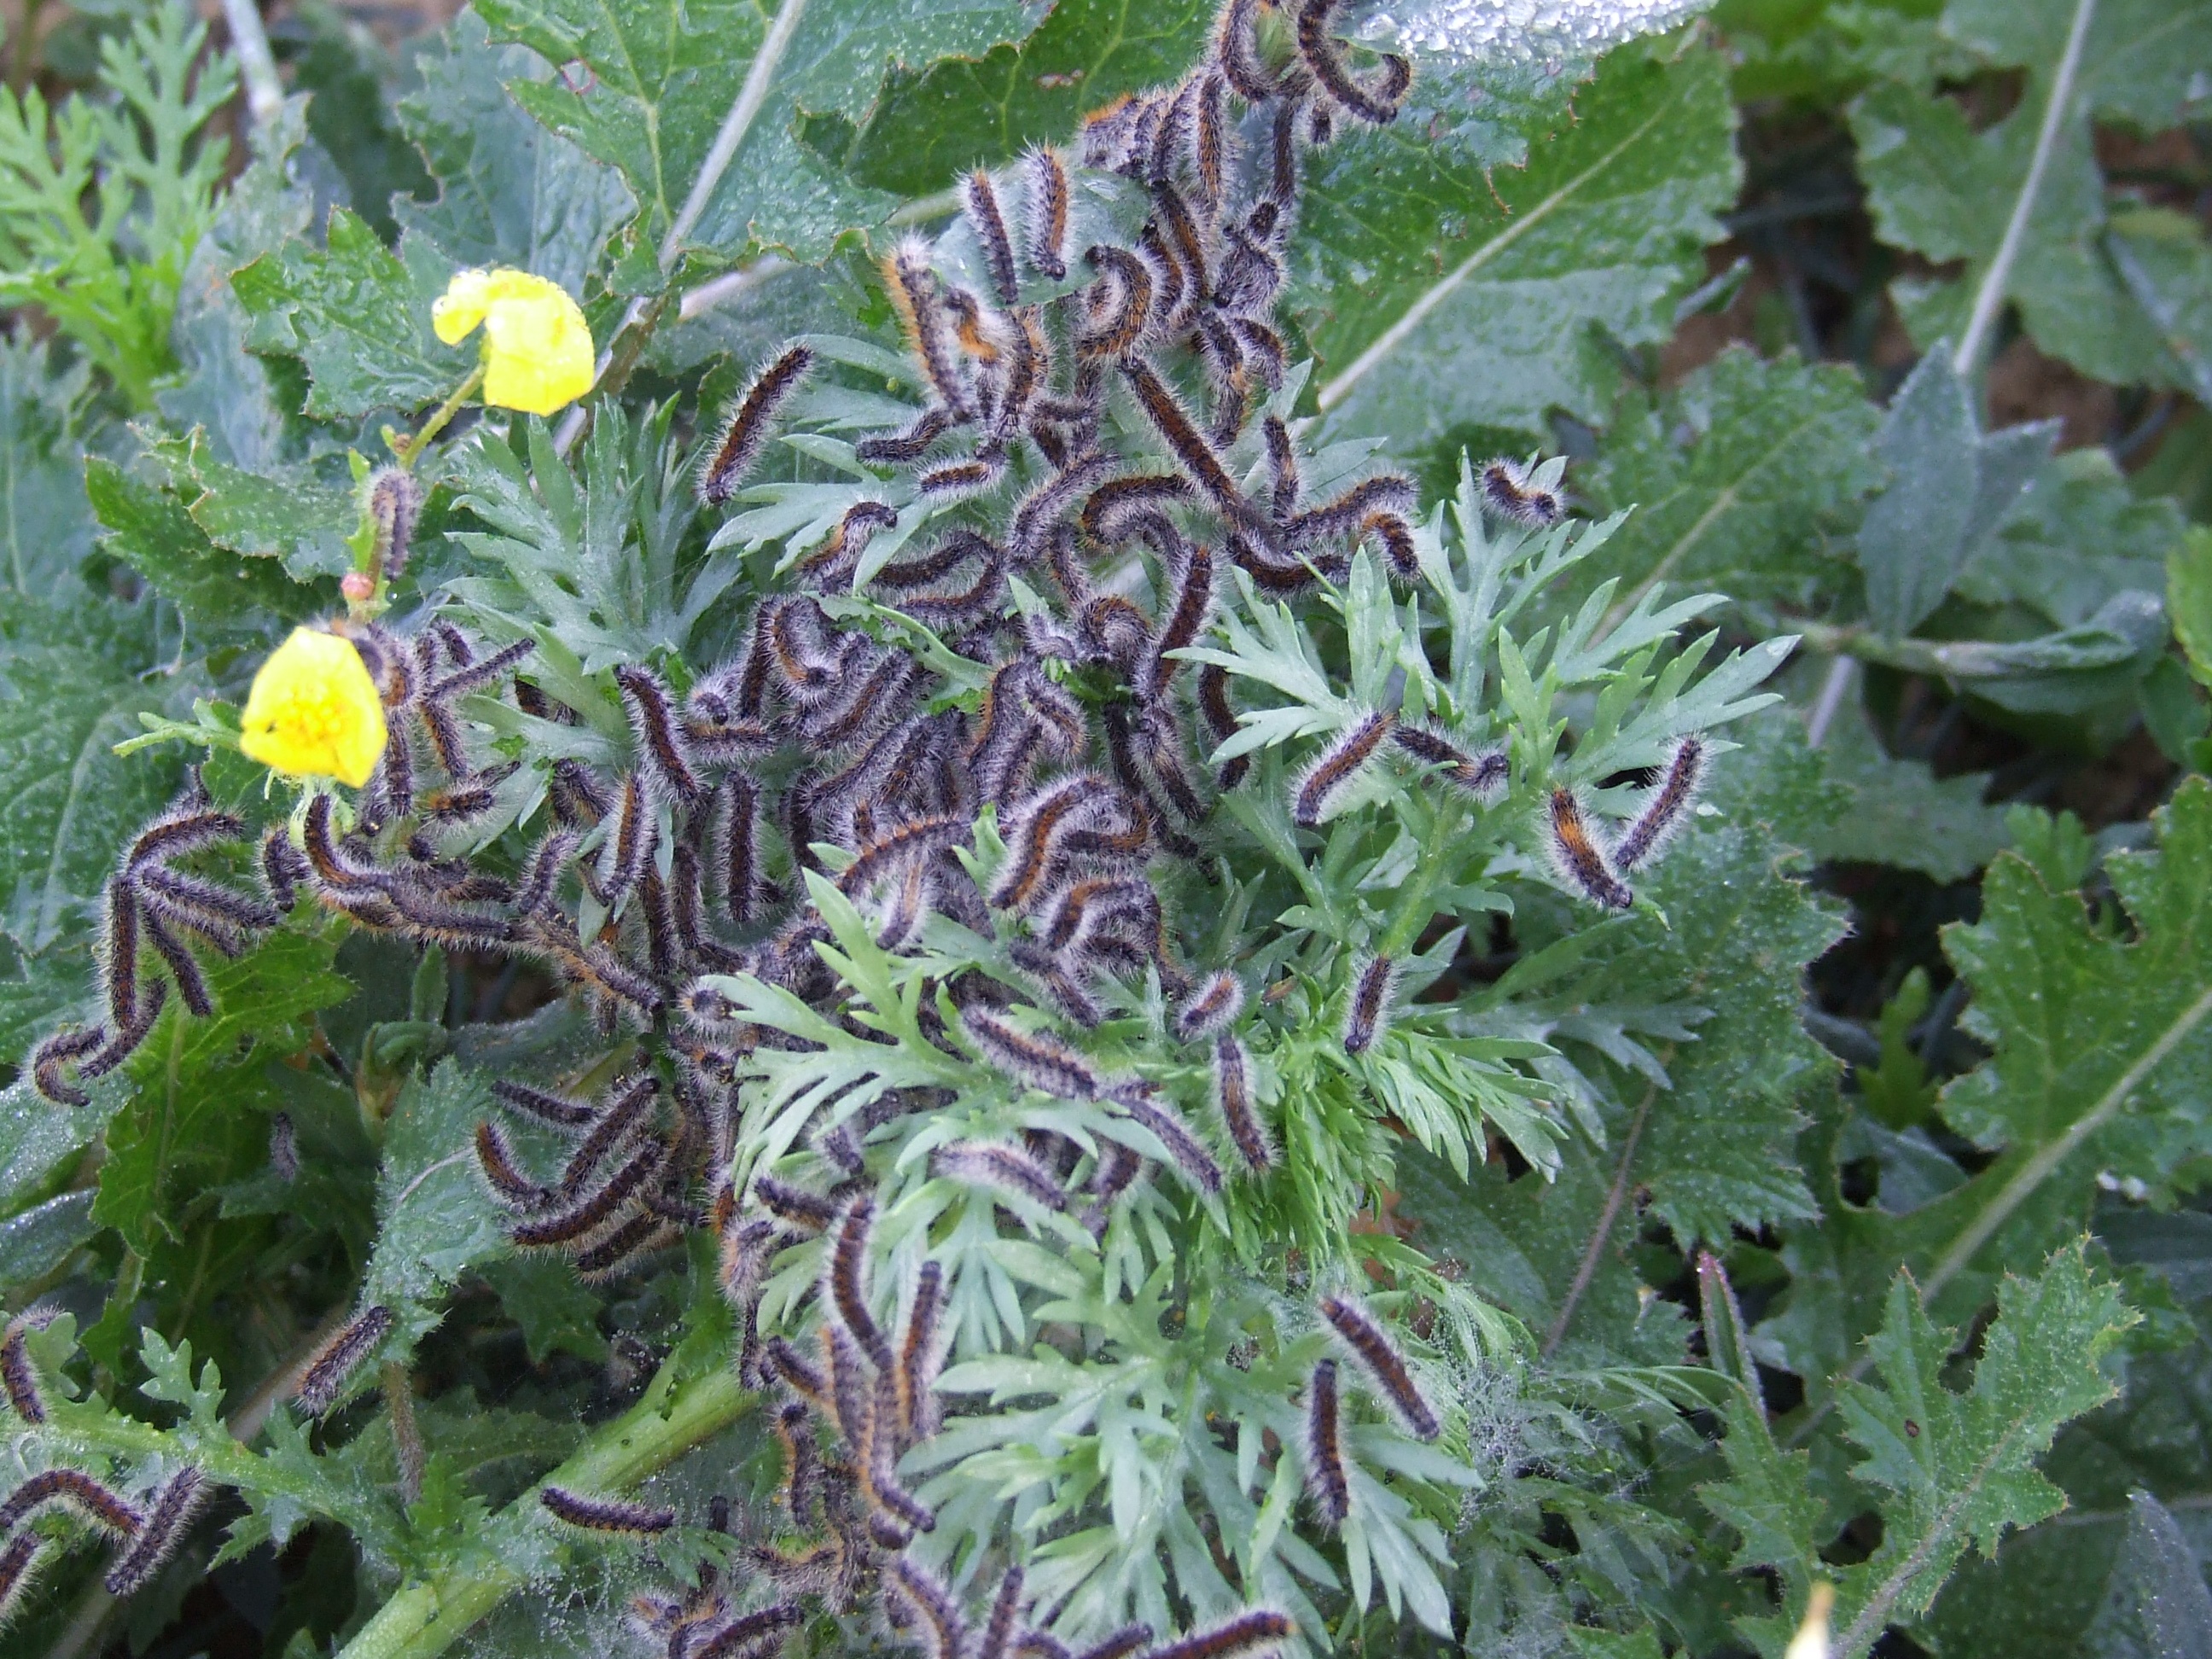
plant, leaf, flower, foliage, food, herb, produce, flora, caterpillar, wildflower, flowers, shrub, insects, flowering plant, daisy family, annual plant, land plant